Tiny BASIC

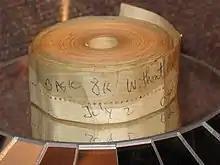
A paper tape containing the expanded 8K version of Microsoft BASIC

The earliest microcomputers, like the MITS Altair 8800, generally had no built-in input/output (I/O) beyond front-panel switches and LED lamps. Useful work generally required the addition of an I/O expansion card and the use of some form of terminal. At the time, video-based terminals were very expensive, costing much more than the computer, so many users turned to mechanical devices like the Teletype Model 33. The Model 33, like most teleprinters of the era, included a tape punch system intended to allow operators to pre-record their messages and then play them at "high speed", faster than most individuals could type the message live. For the early microcomputers, this provided a convenient computer data storage format, allowing the users to write programs to paper tape and distribute them to other users.